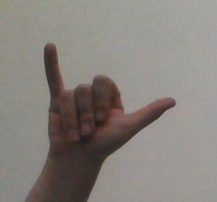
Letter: ya